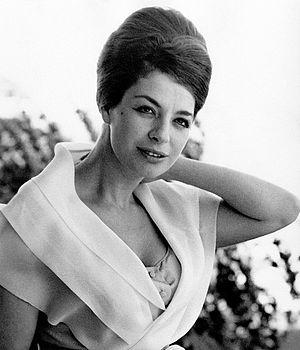
Caterina Ranieri, dite Katyna Ranieri, est une chanteuse et actrice italienne née à Follonica le 31 août 1925 et morte à Rome le 2 septembre 2018.